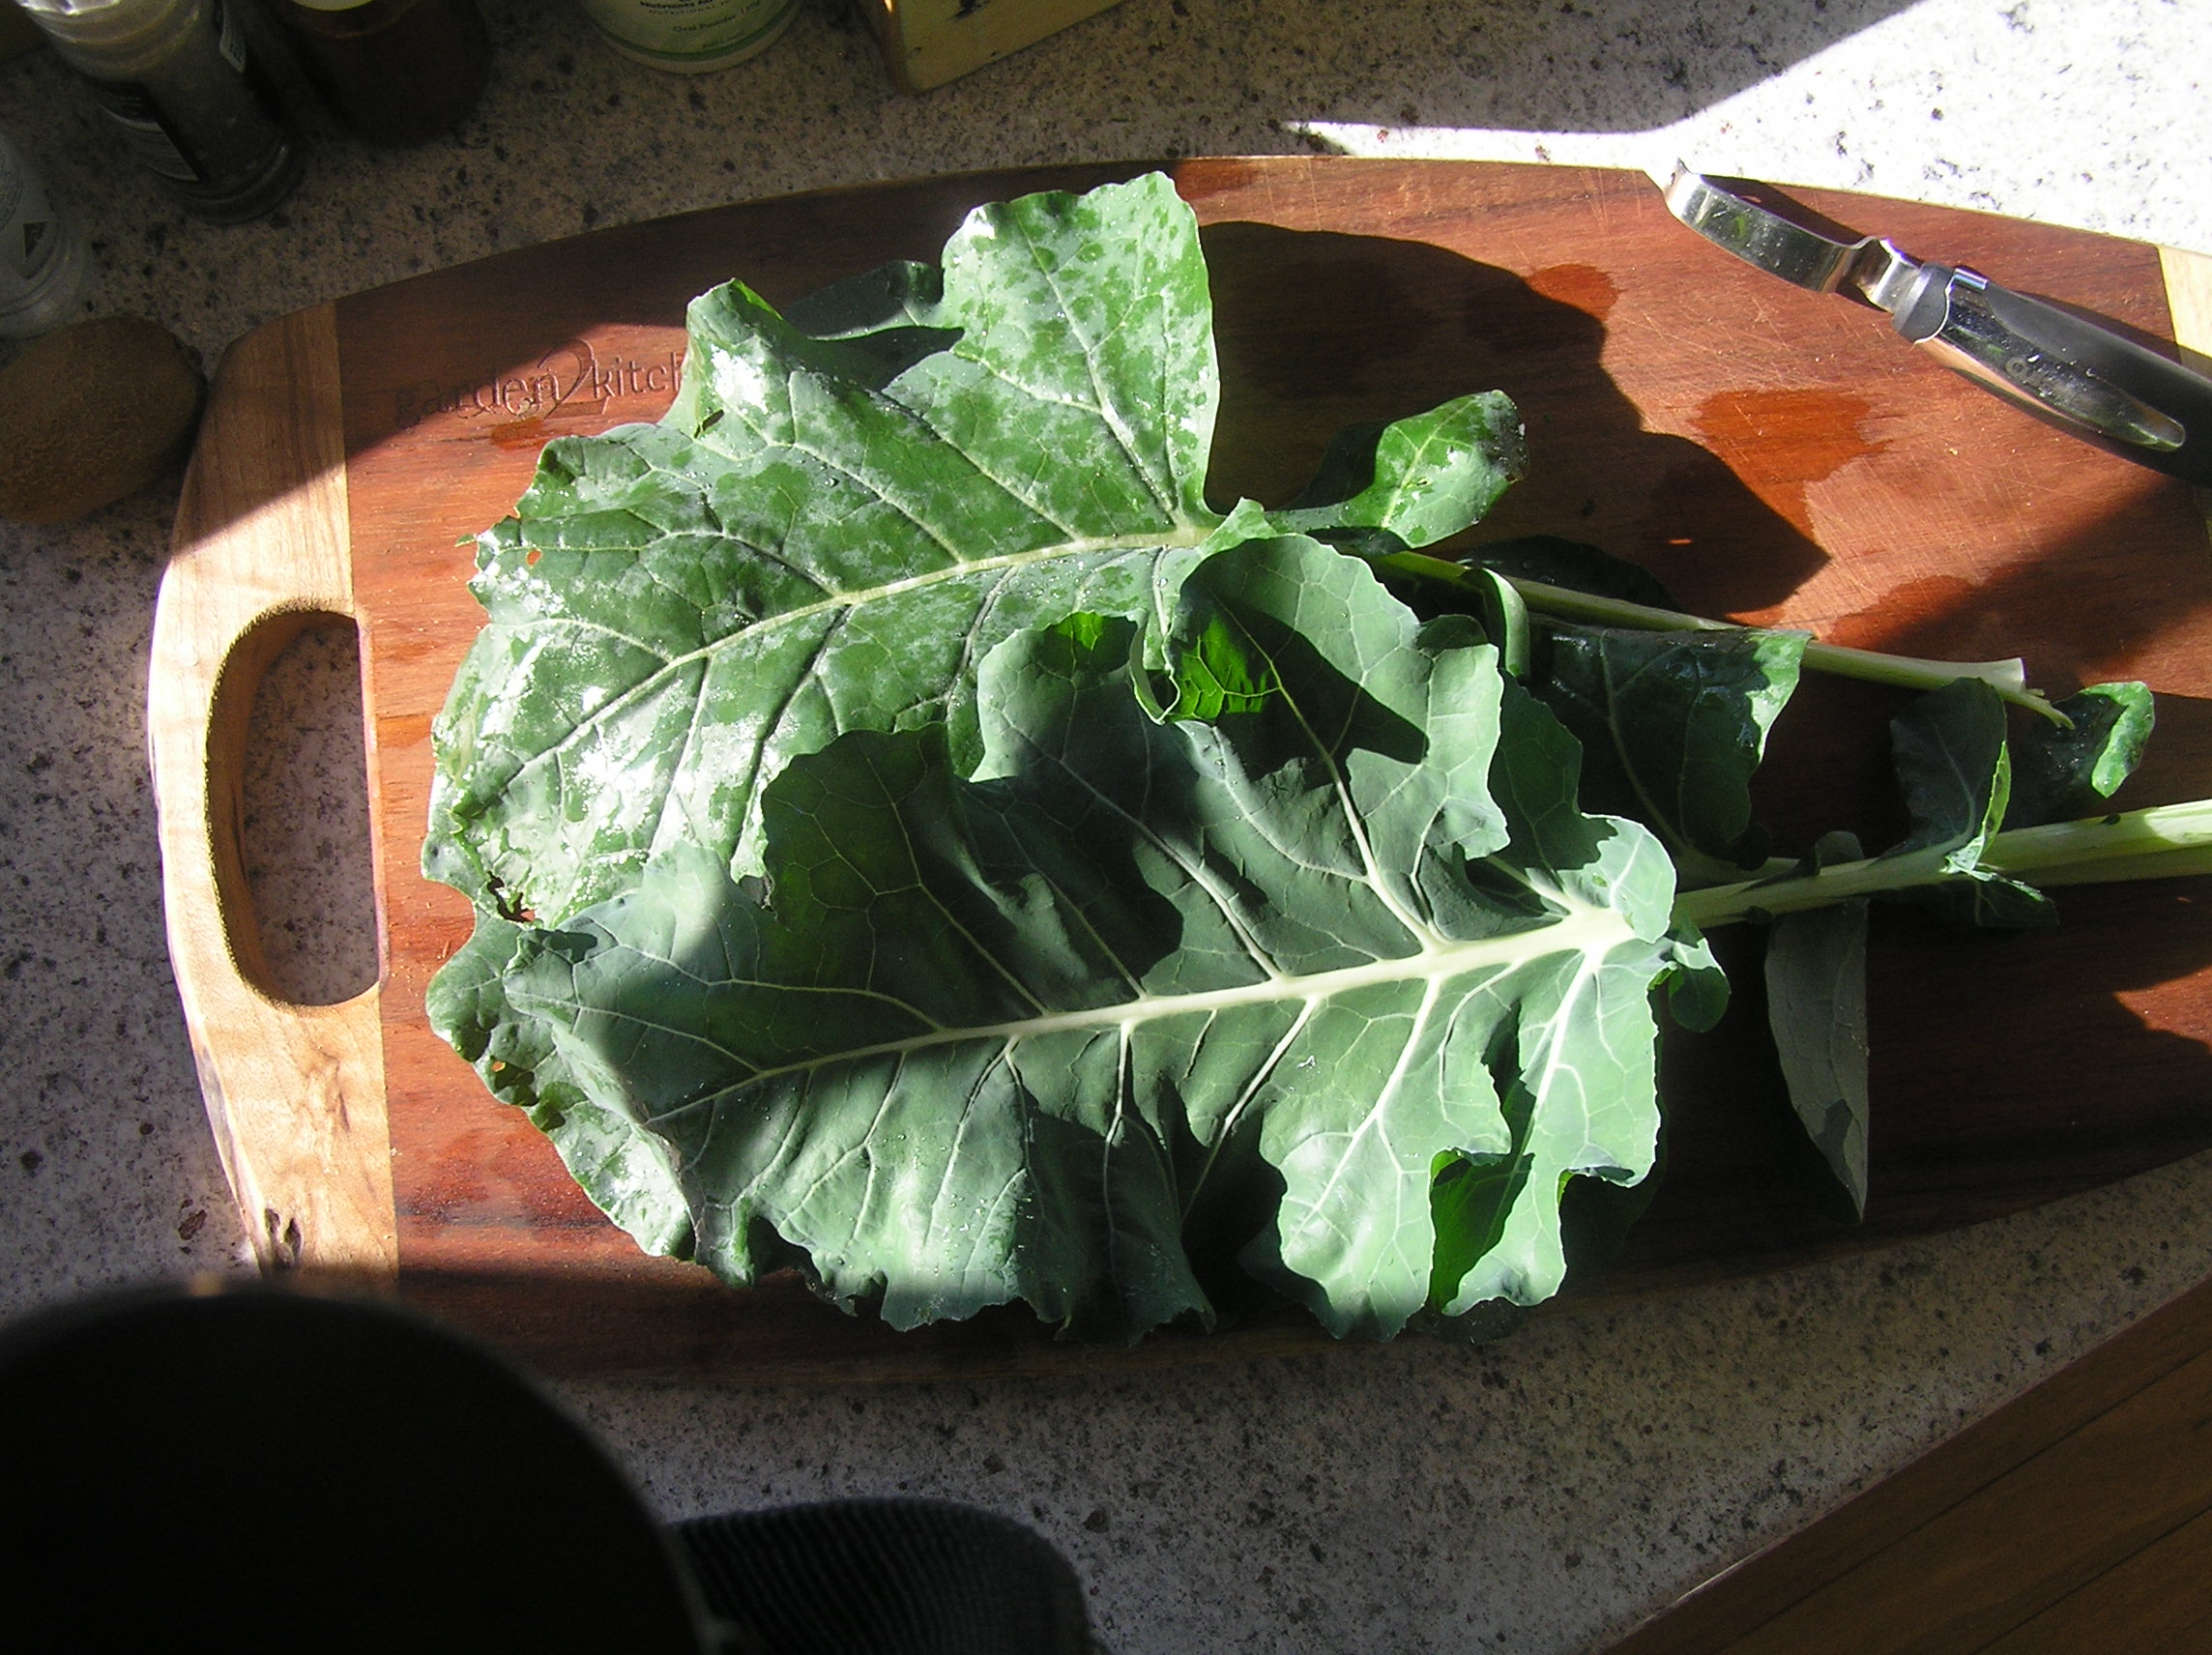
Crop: unknown
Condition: broccoli